Bell M. Shimada

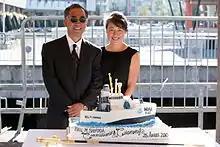
Allen and Julie Shimada, at the commissioning ceremony for the ship named for their father, NOAAS "Bell M. Shimada" (R 227), in 2010.

While working with POFI in Hawaii between 1948 and 1952, Shimada met and married the former Rae M. Shimojima, who was working as Sette's secretary at the time. They had a son, Allen, born in 1954, and a daughter, Julie, born in 1957. Allen Shimada later became a fisheries scientist with the National Oceanic and Atmospheric Administration's National Marine Fisheries Service.